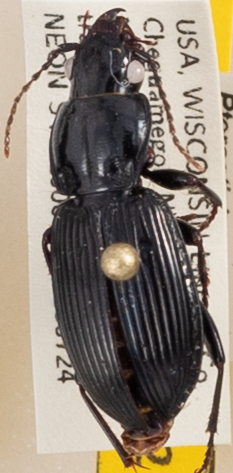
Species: Pterostichus novus
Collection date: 2018-07-24
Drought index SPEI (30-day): -0.71
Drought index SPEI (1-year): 0.17
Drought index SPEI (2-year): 2.09